Homeland (Doctorow novel)

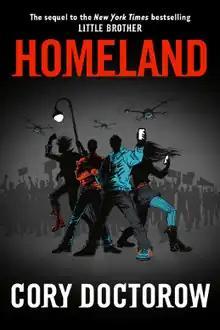

Homeland is a novel by Cory Doctorow, published by Tor Books. It is a sequel to Doctorow's earlier novel, "Little Brother". It was released in hardback on February 5, 2013, and subsequently released for download under a Creative Commons (CC-BY-NC-ND) license on Doctorow's website two weeks later on February 19, 2013.